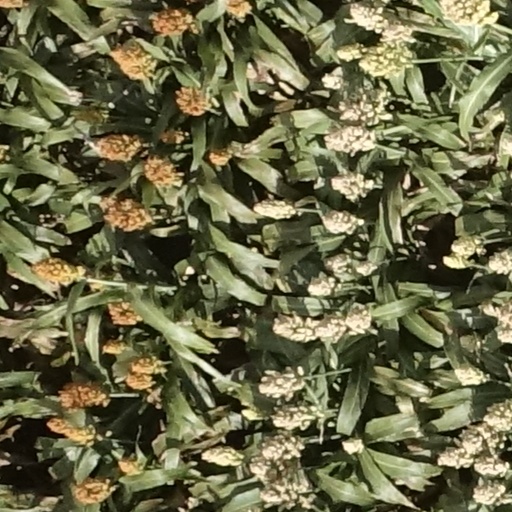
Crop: sorghum